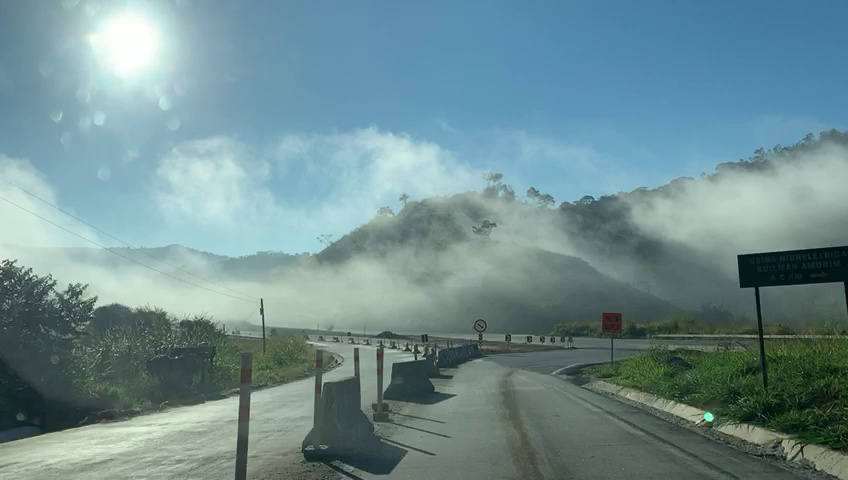
Fire: no
Smoke: yes